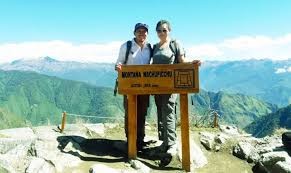
Landmark: Machu Picchu